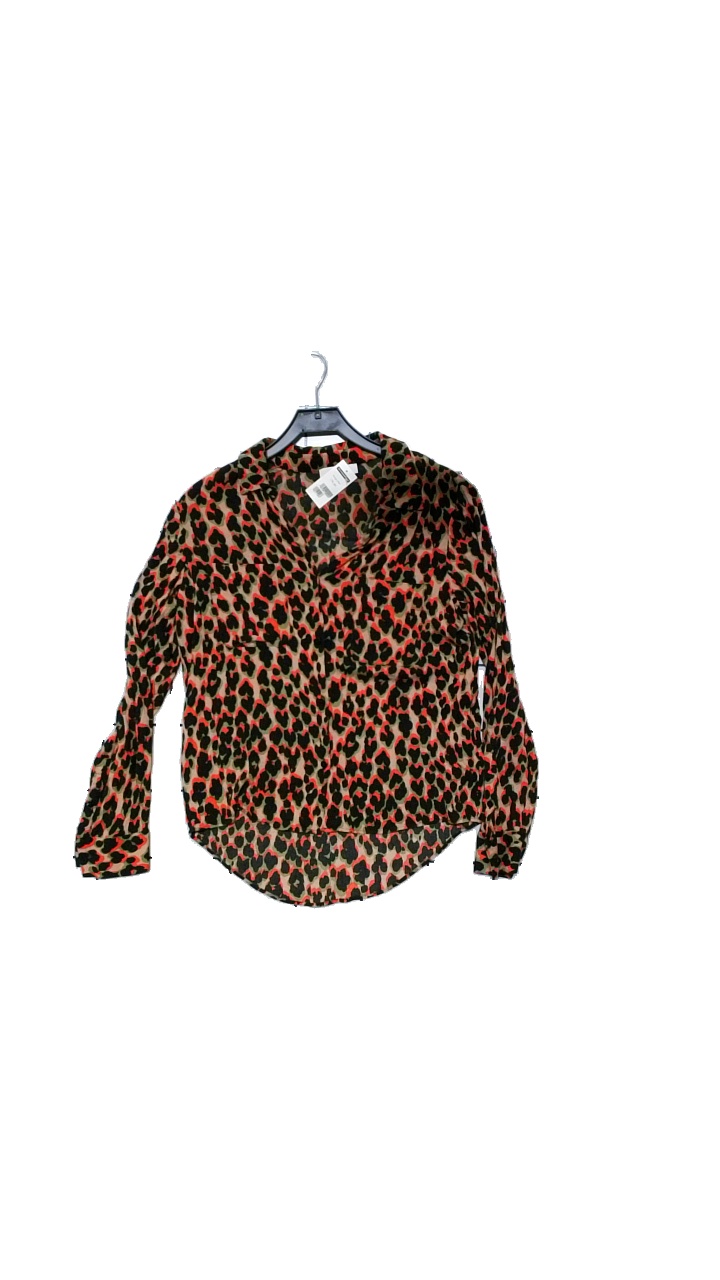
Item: Blouse (Ladies)
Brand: Samsö
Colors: Multicolor, Brown, Green, Red
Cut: Regular
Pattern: Animal print
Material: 100% viscose
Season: All
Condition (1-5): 4
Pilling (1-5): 3
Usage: Reuse
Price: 150-250